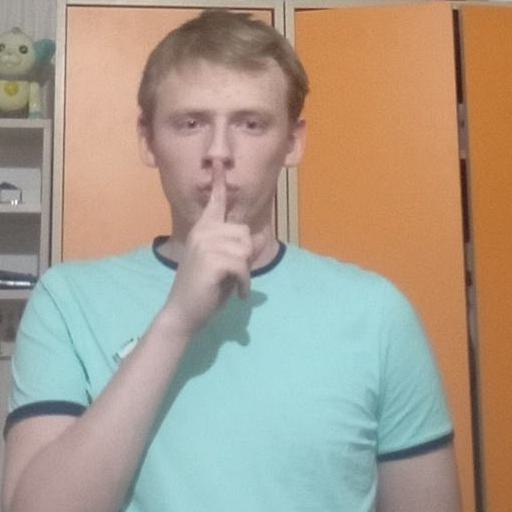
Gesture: mute